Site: brandenburg
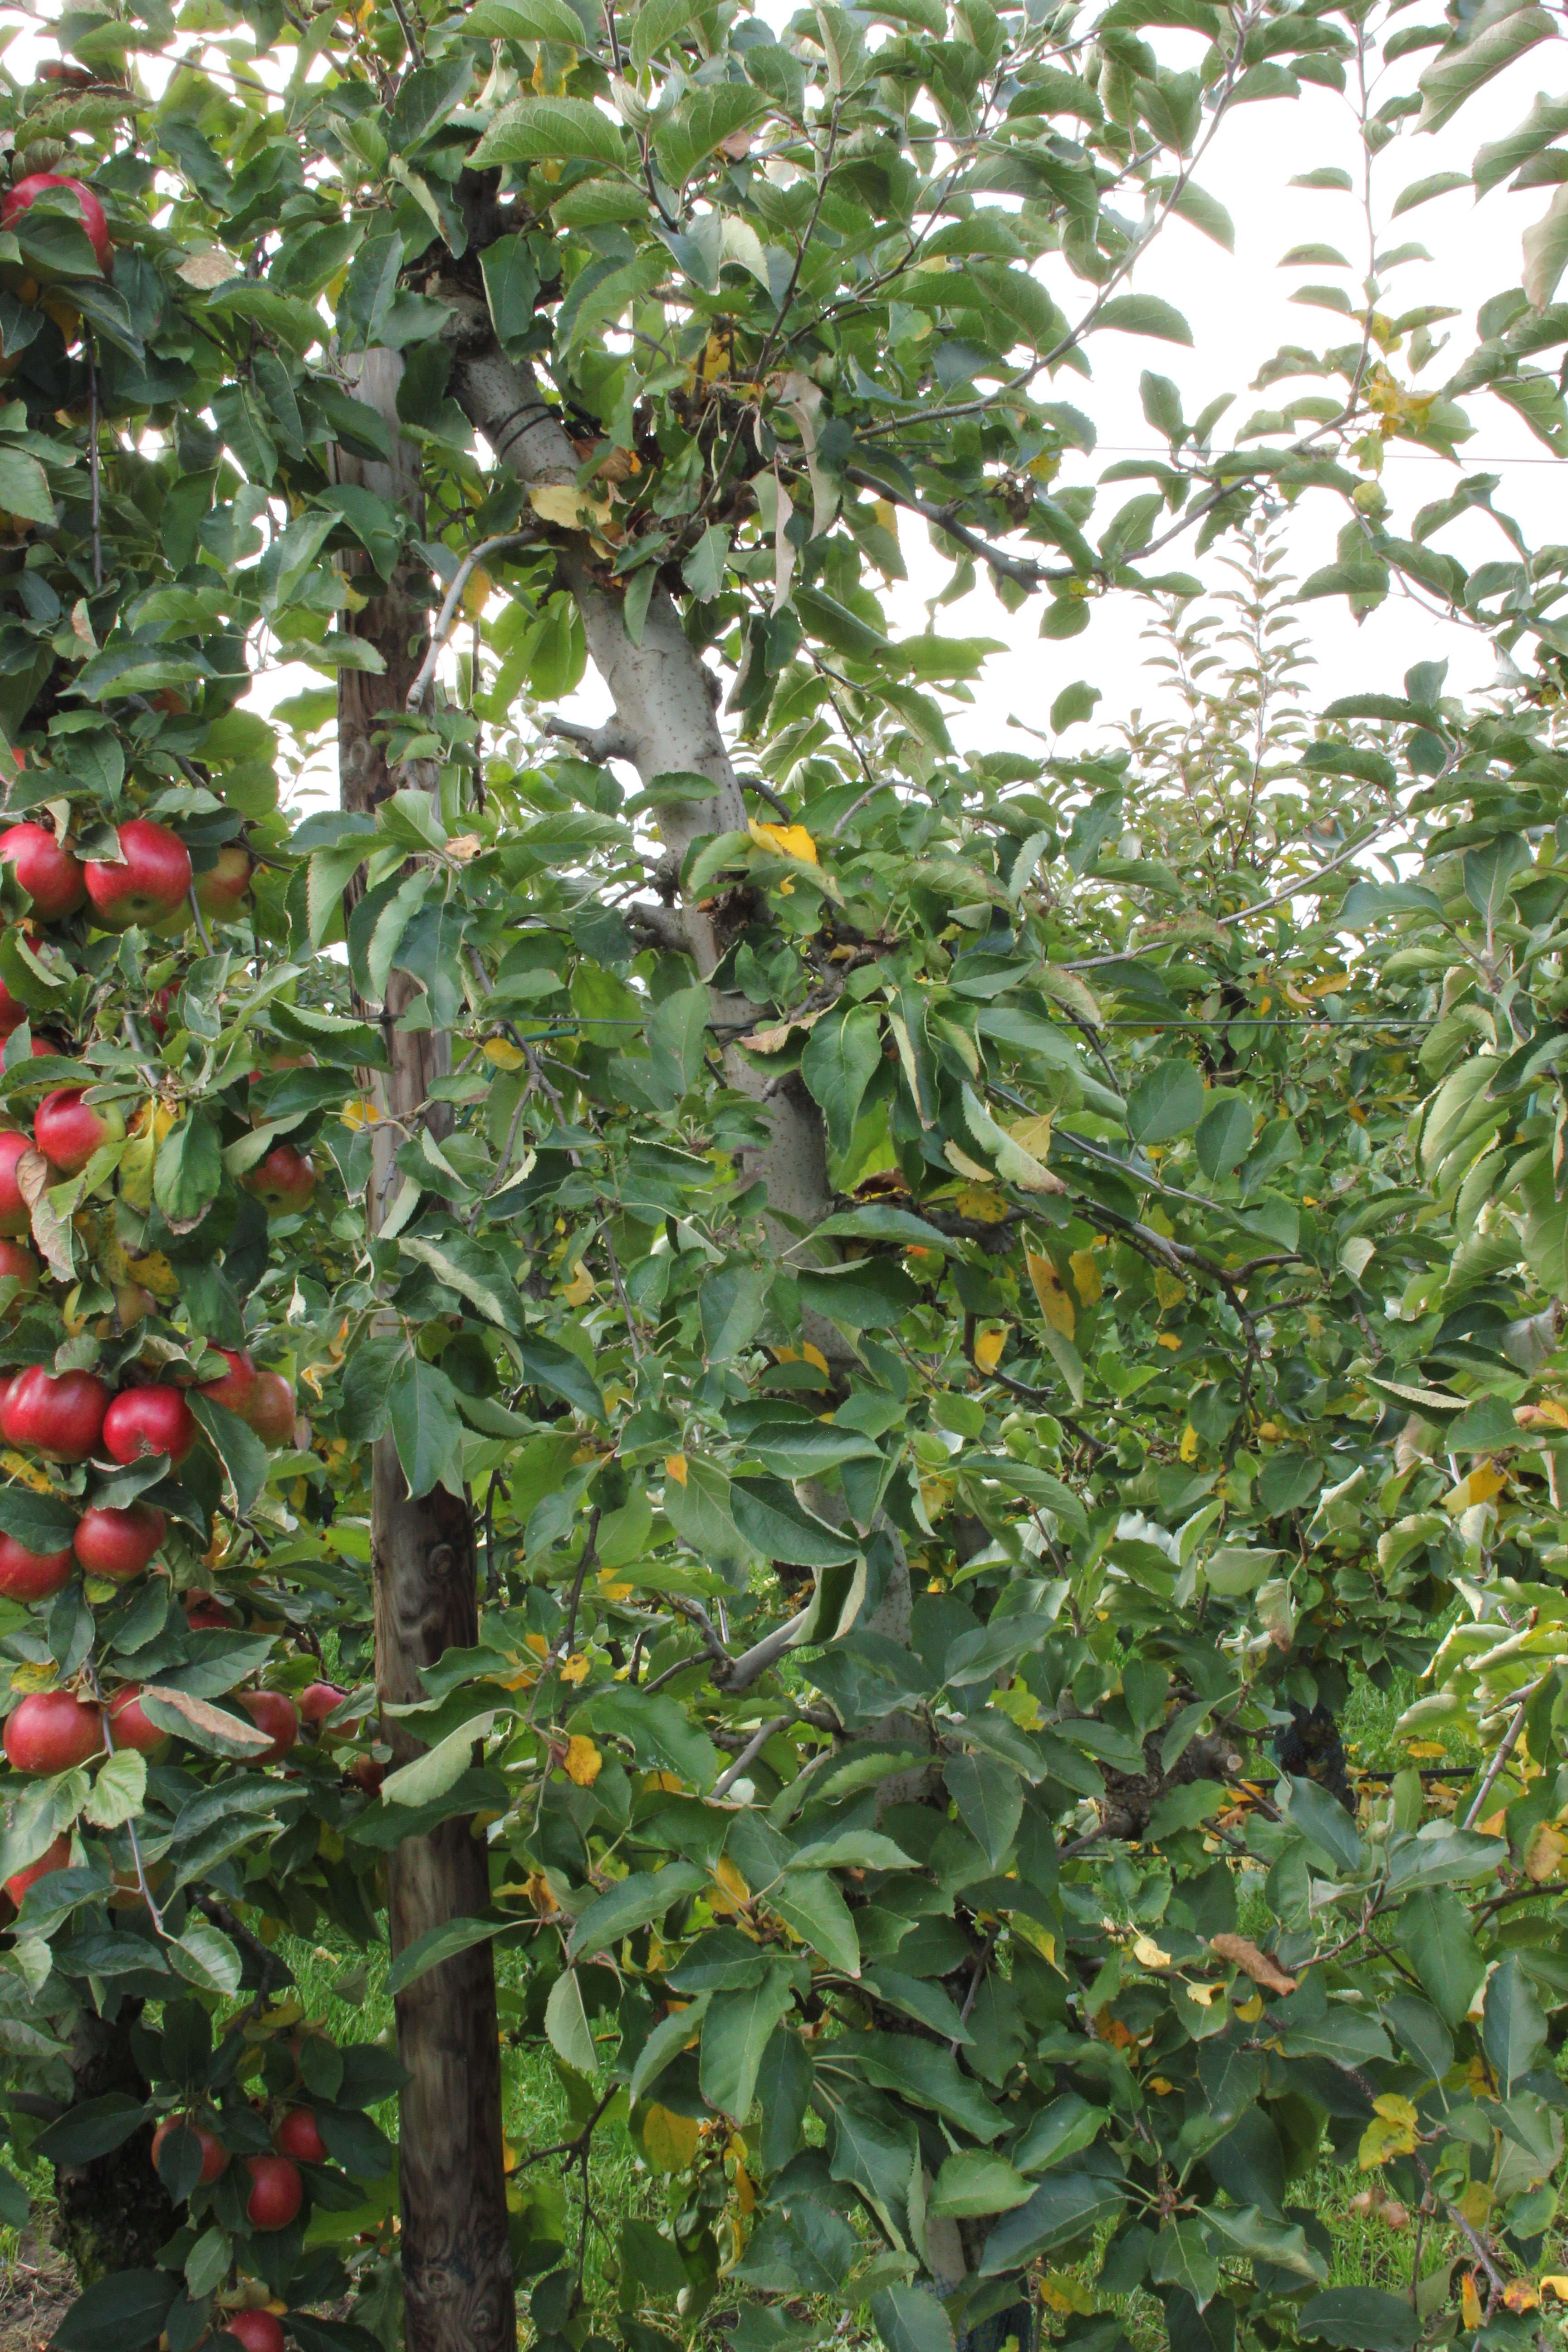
Growth stage (BBCH 91): Senescence, beginning of dormancy